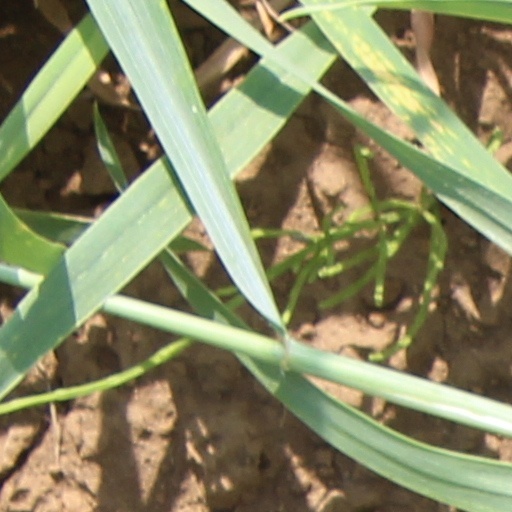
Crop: wheat